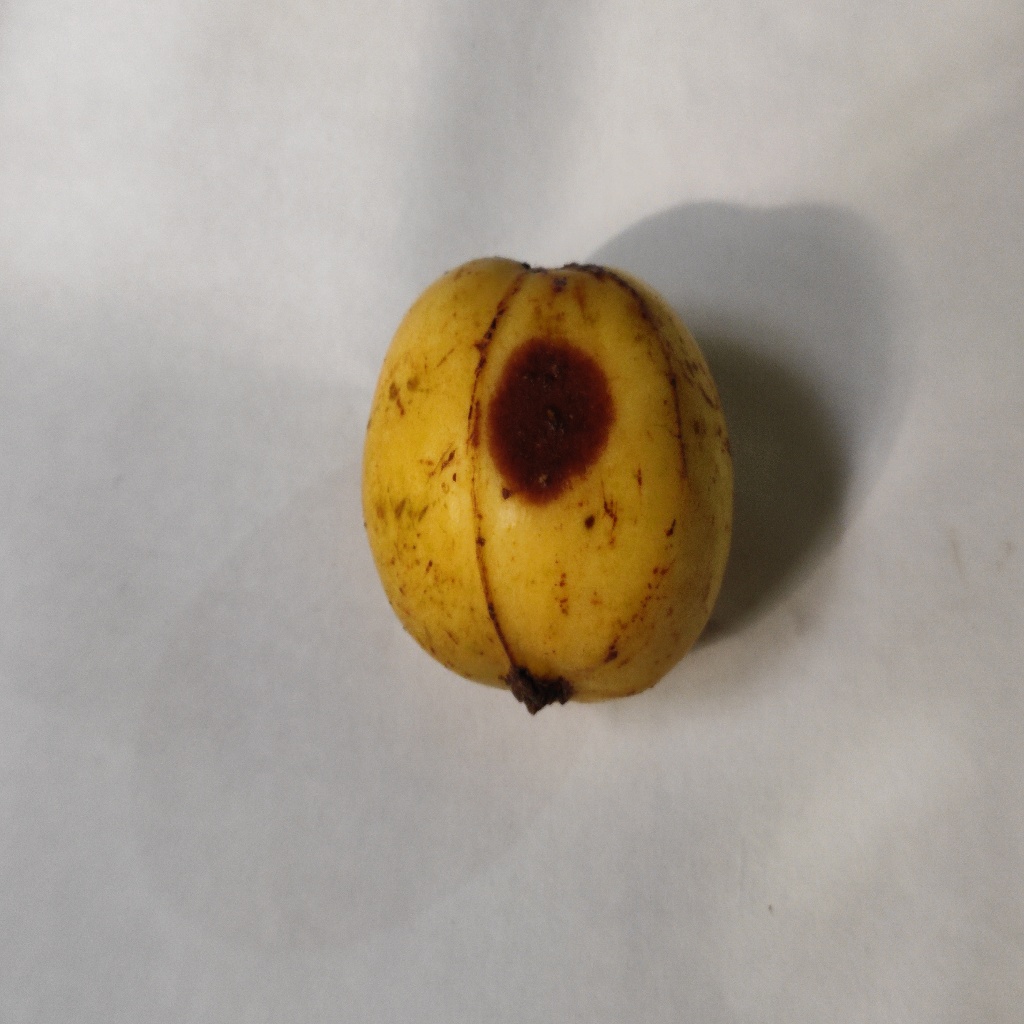
Crop: guava
Quality class: Defect